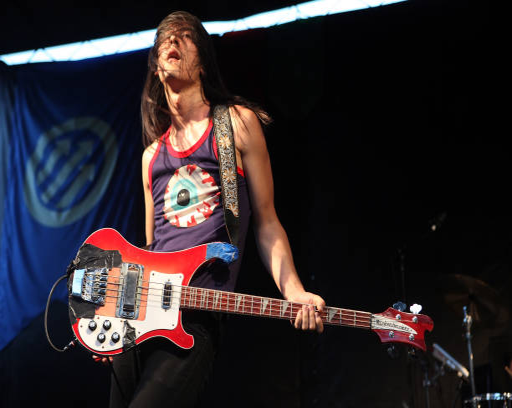
a member of health performs during festival .